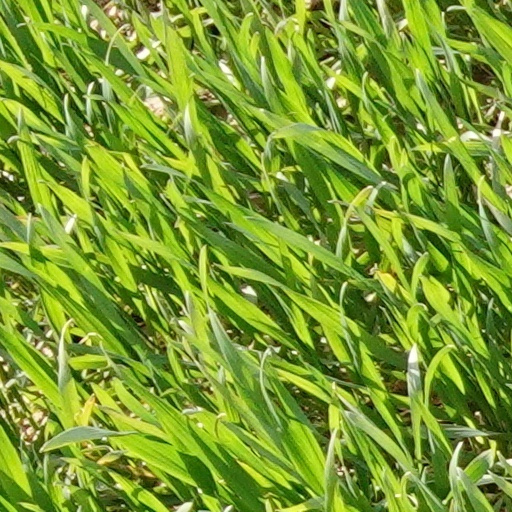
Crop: wheat